Columbia, Missouri

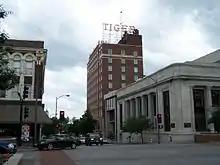
A picture of downtown Columbia, focused on the tiger hotel

Columbia's most significant and well-known architecture is found in buildings located in its downtown area and on the university campuses. The University of Missouri's Jesse Hall and the neo-Gothic Memorial Union have become icons of the city. The David R. Francis Quadrangle is an example of Thomas Jefferson's academic village concept.